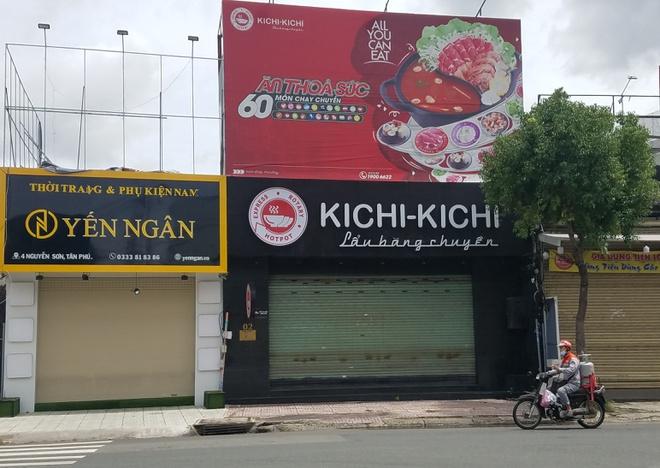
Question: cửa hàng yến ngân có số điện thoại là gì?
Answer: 0333838386